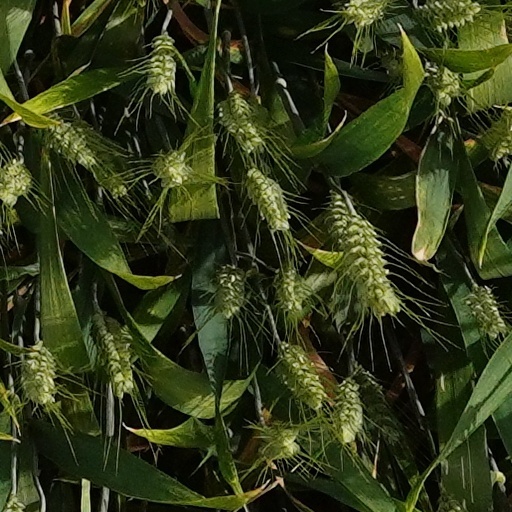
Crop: wheat